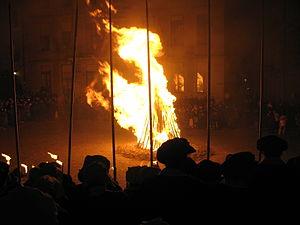
Feu de joie Cortège Cour Saint-Pierre
La Compagnie de 1602 est une association historique et patriotique genevoise fondée le mercredi 31 mars 1926 dépositaire des commémorations officielles de la Fête de l'Escalade.
L’Escalade est une fête célébrée chaque année le 12 décembre à Genève. Elle commémore la victoire de la république protestante sur les troupes du duc de Savoie Charles-Emmanuel Iᵉʳ à l'occasion de l'attaque lancée dans la nuit du 11 au 12 décembre 1602 selon le calendrier julien.